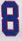
Number: 8